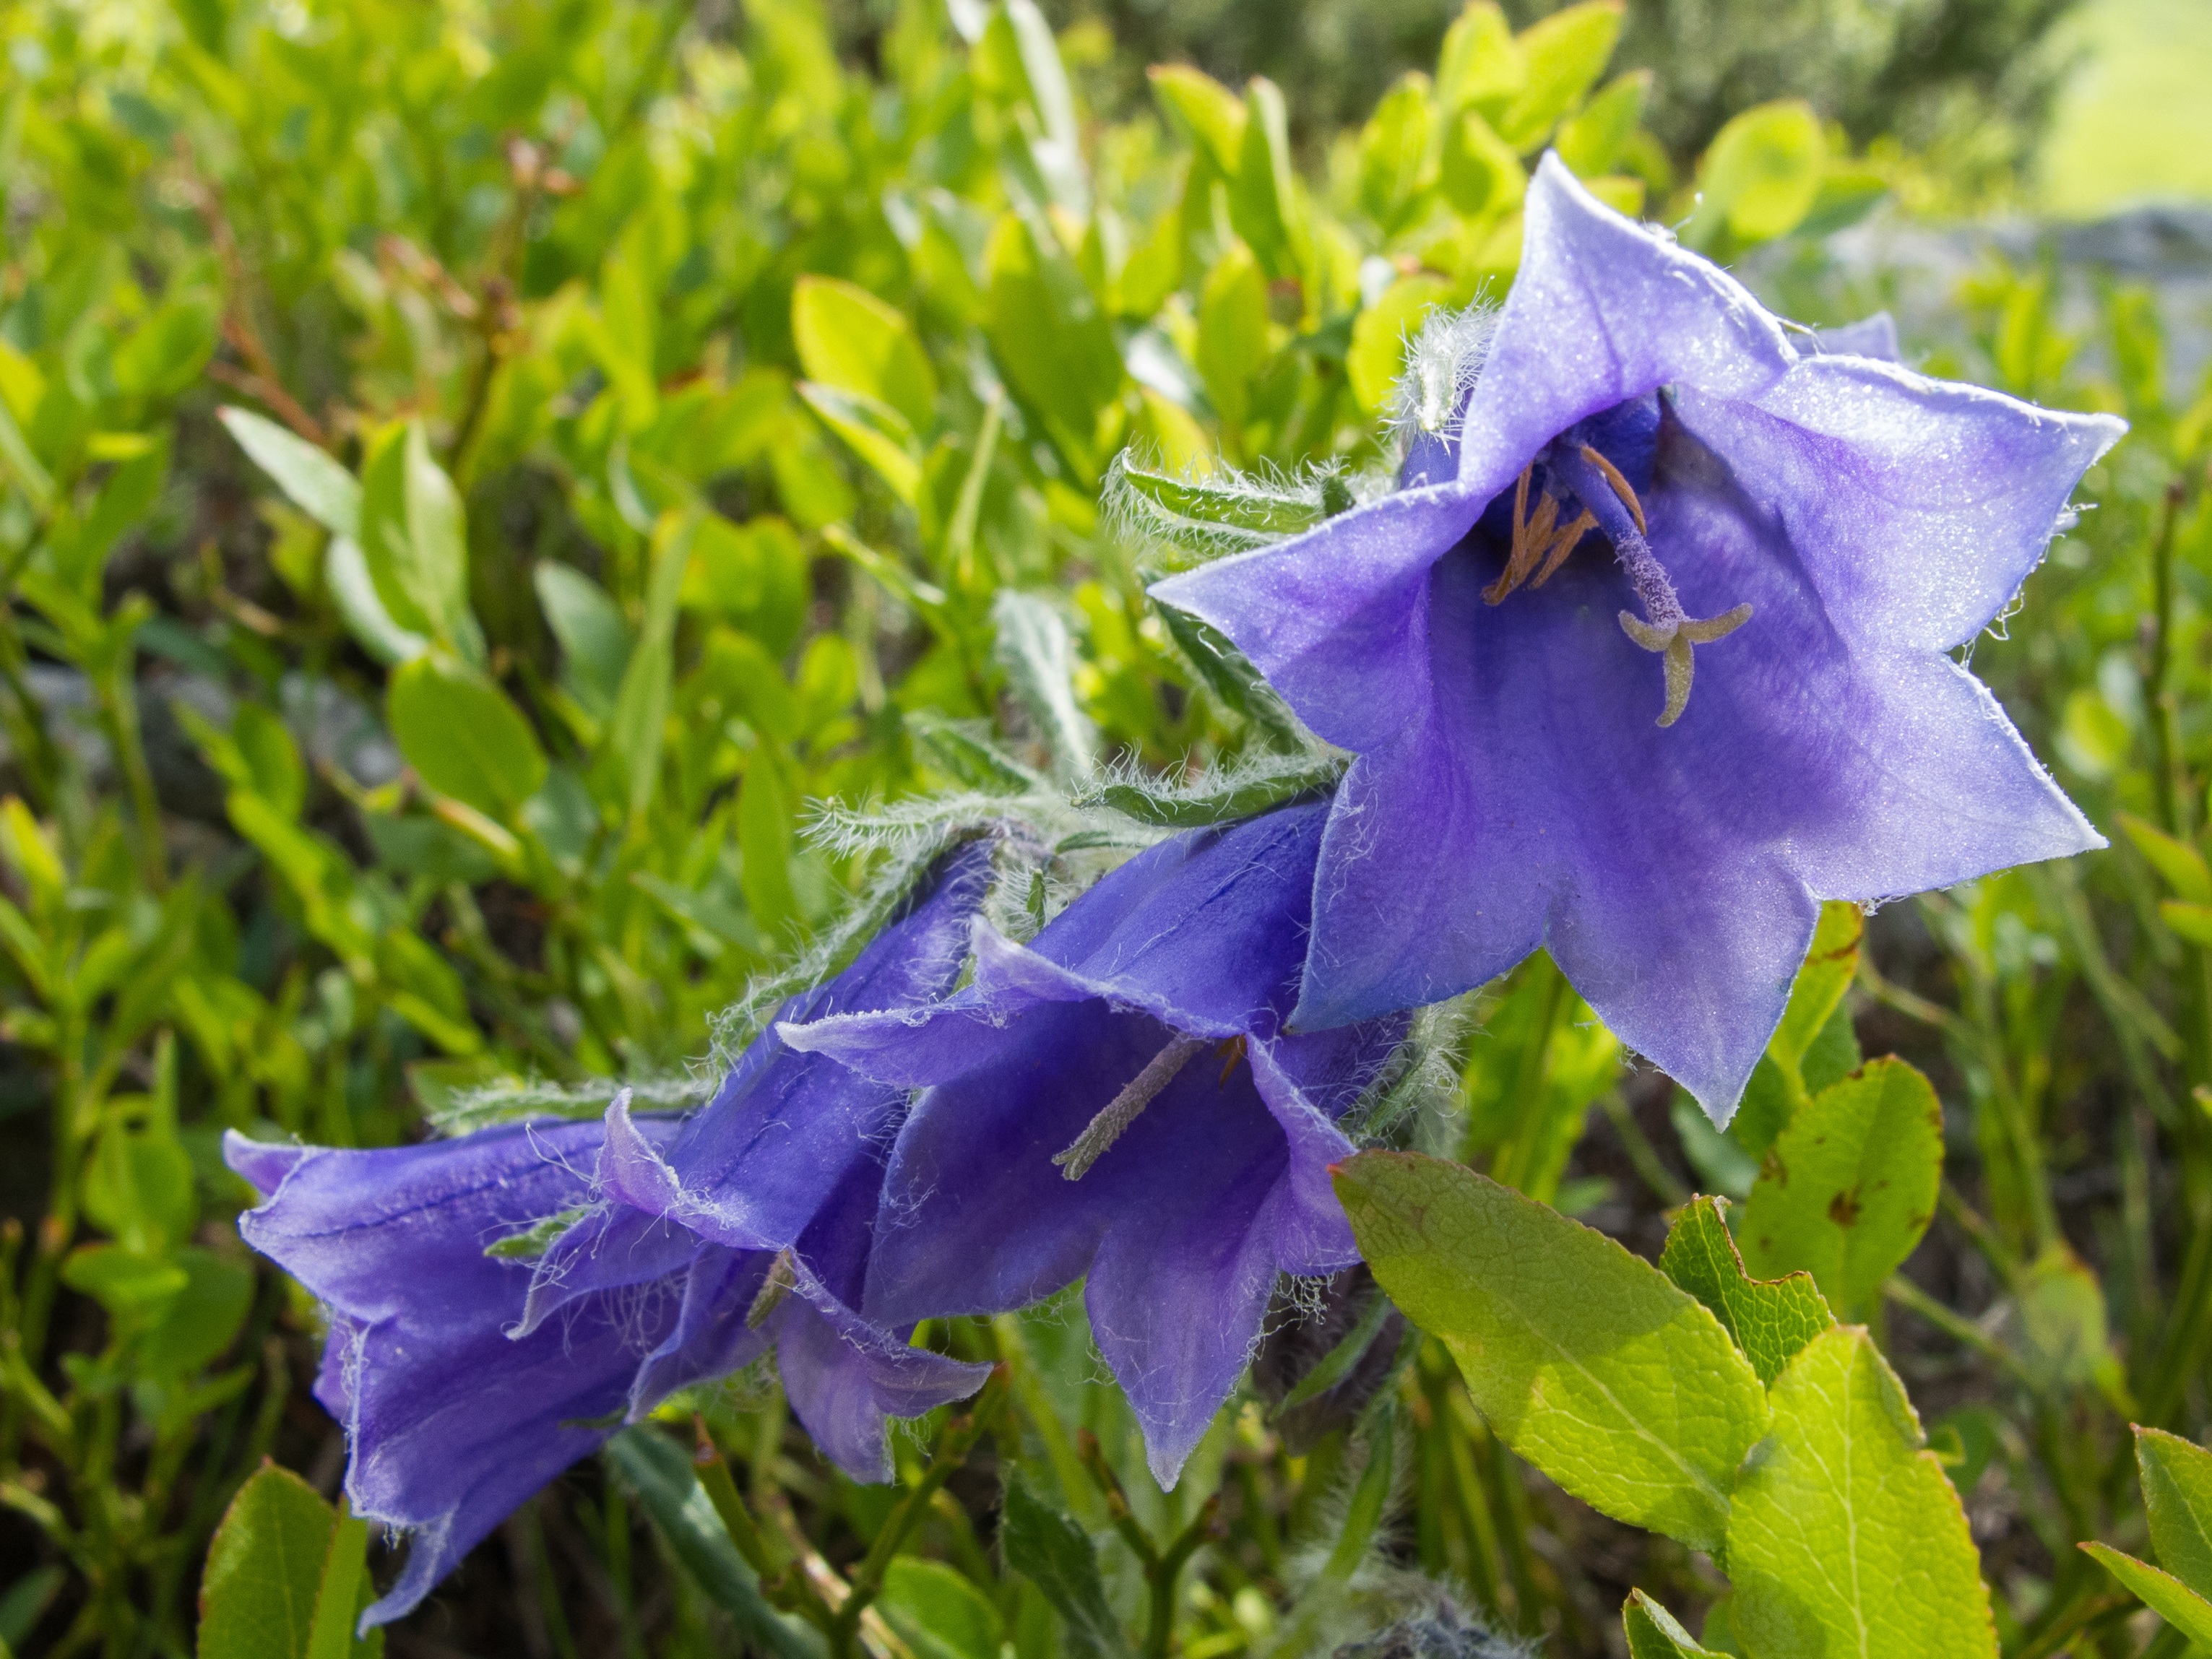
nature, grass, plant, flower, summer, botany, flora, wildflower, flowers, forever, iris, bellflower, macro photography, flowering plant, bellflower family, harebell, land plant, colorado blue columbine